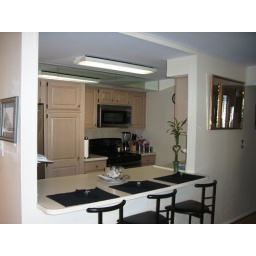
2 bed/2 bath condo for sale in Latourette, Staten Island, NY - galley kitchen with breakfast bar